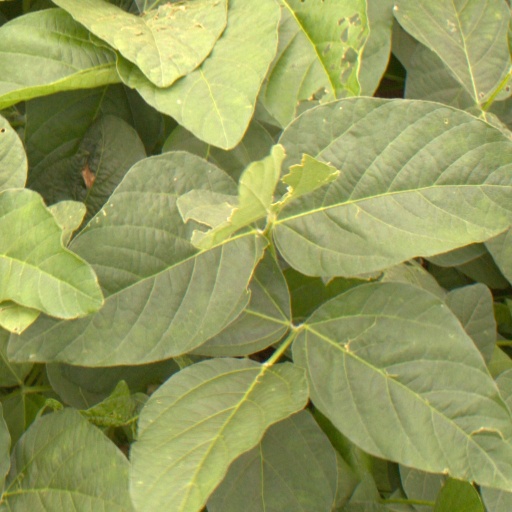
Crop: soybean